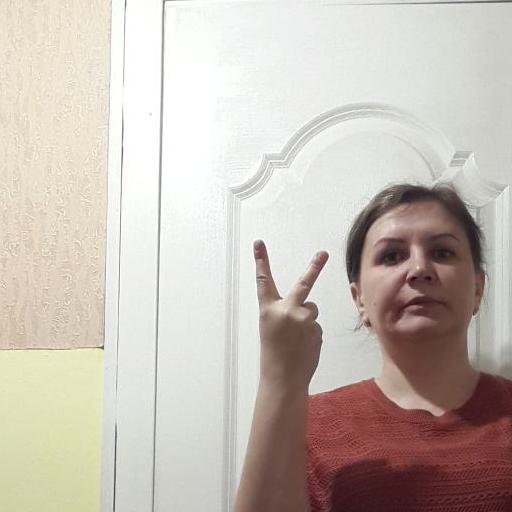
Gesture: peace_inverted